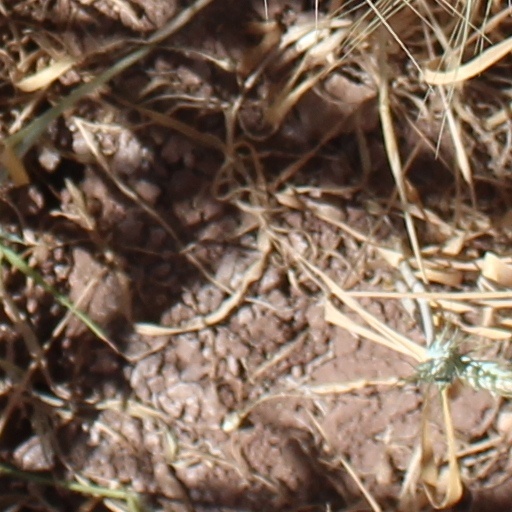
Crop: wheat